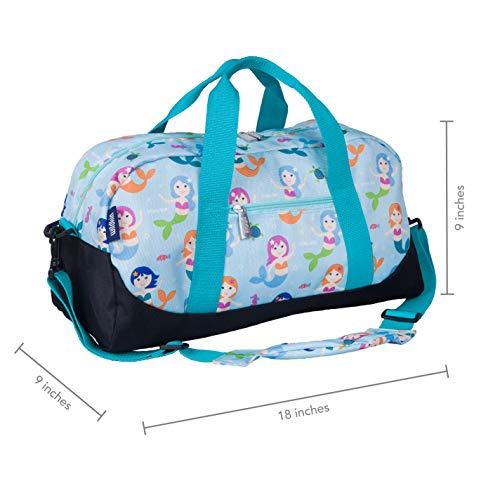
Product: Wildkin Kids Overnighter Duffel Bag for Boys and Girls, Carry-On Size and Perfect for After-School Practice or Weekend or Overnight Travel, Patterns Coordinate with Our Nap Mats and Sleeping Bags
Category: Clothing, Shoes & Jewelry | Luggage & Travel Gear | Gym Bags | Sports Duffels
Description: THE PERFECT ACCESSORY – Wildkin’s Overnighter Duffle Bag is the perfect accessory for sleepovers, sports practice, a weekend at grandma’s, and everything in-between.
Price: $24.99
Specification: ProductDimensions:18x9x9inches|ItemWeight:10.2ounces|ShippingWeight:10.4ounces(Viewshippingratesandpolicies)|DomesticShipping:ItemcanbeshippedwithinU.S.|InternationalShipping:ThisitemcanbeshippedtoselectcountriesoutsideoftheU.S.LearnMore|ShippingAdvisory:Thisitemmustbeshippedseparatelyfromotheritemsinyourorder.Additionalshippingchargeswillnotapply.|ASIN:B003F1JI9U|Itemmodelnumber:25081|Manufacturerrecommendedage:4-15years